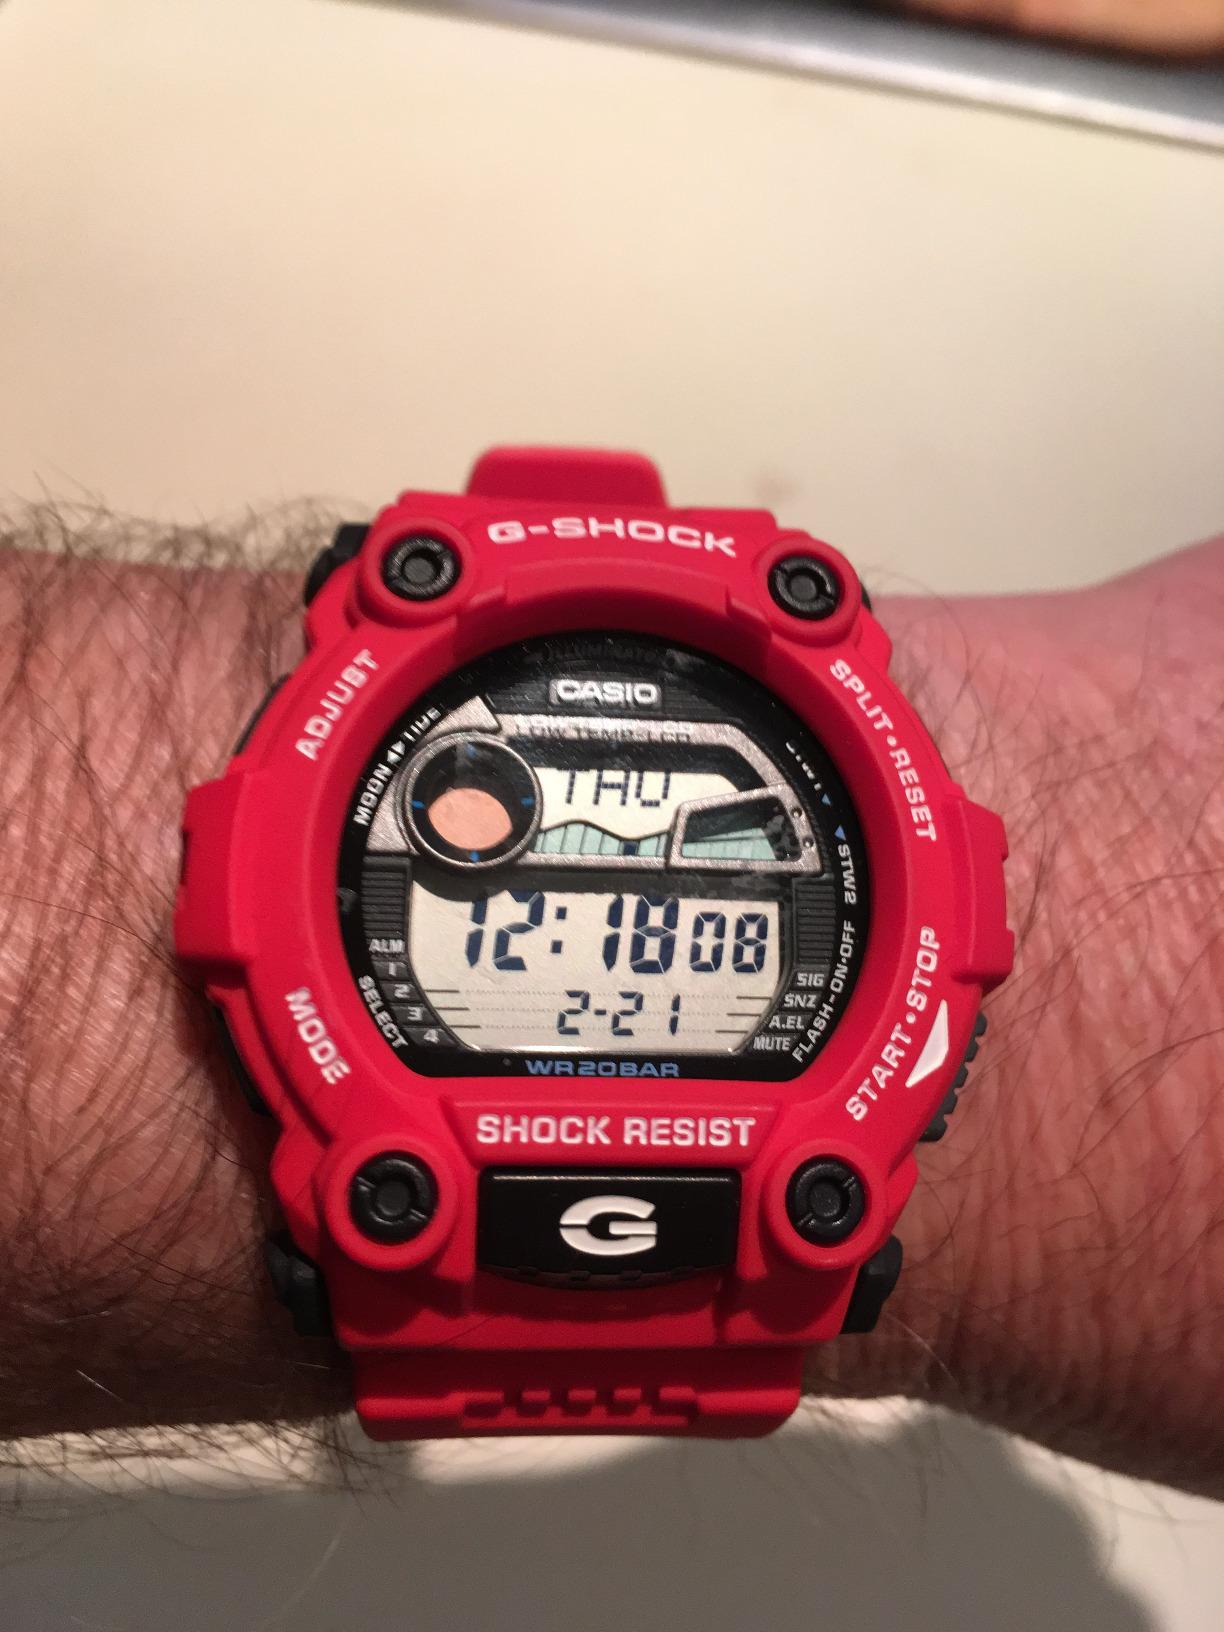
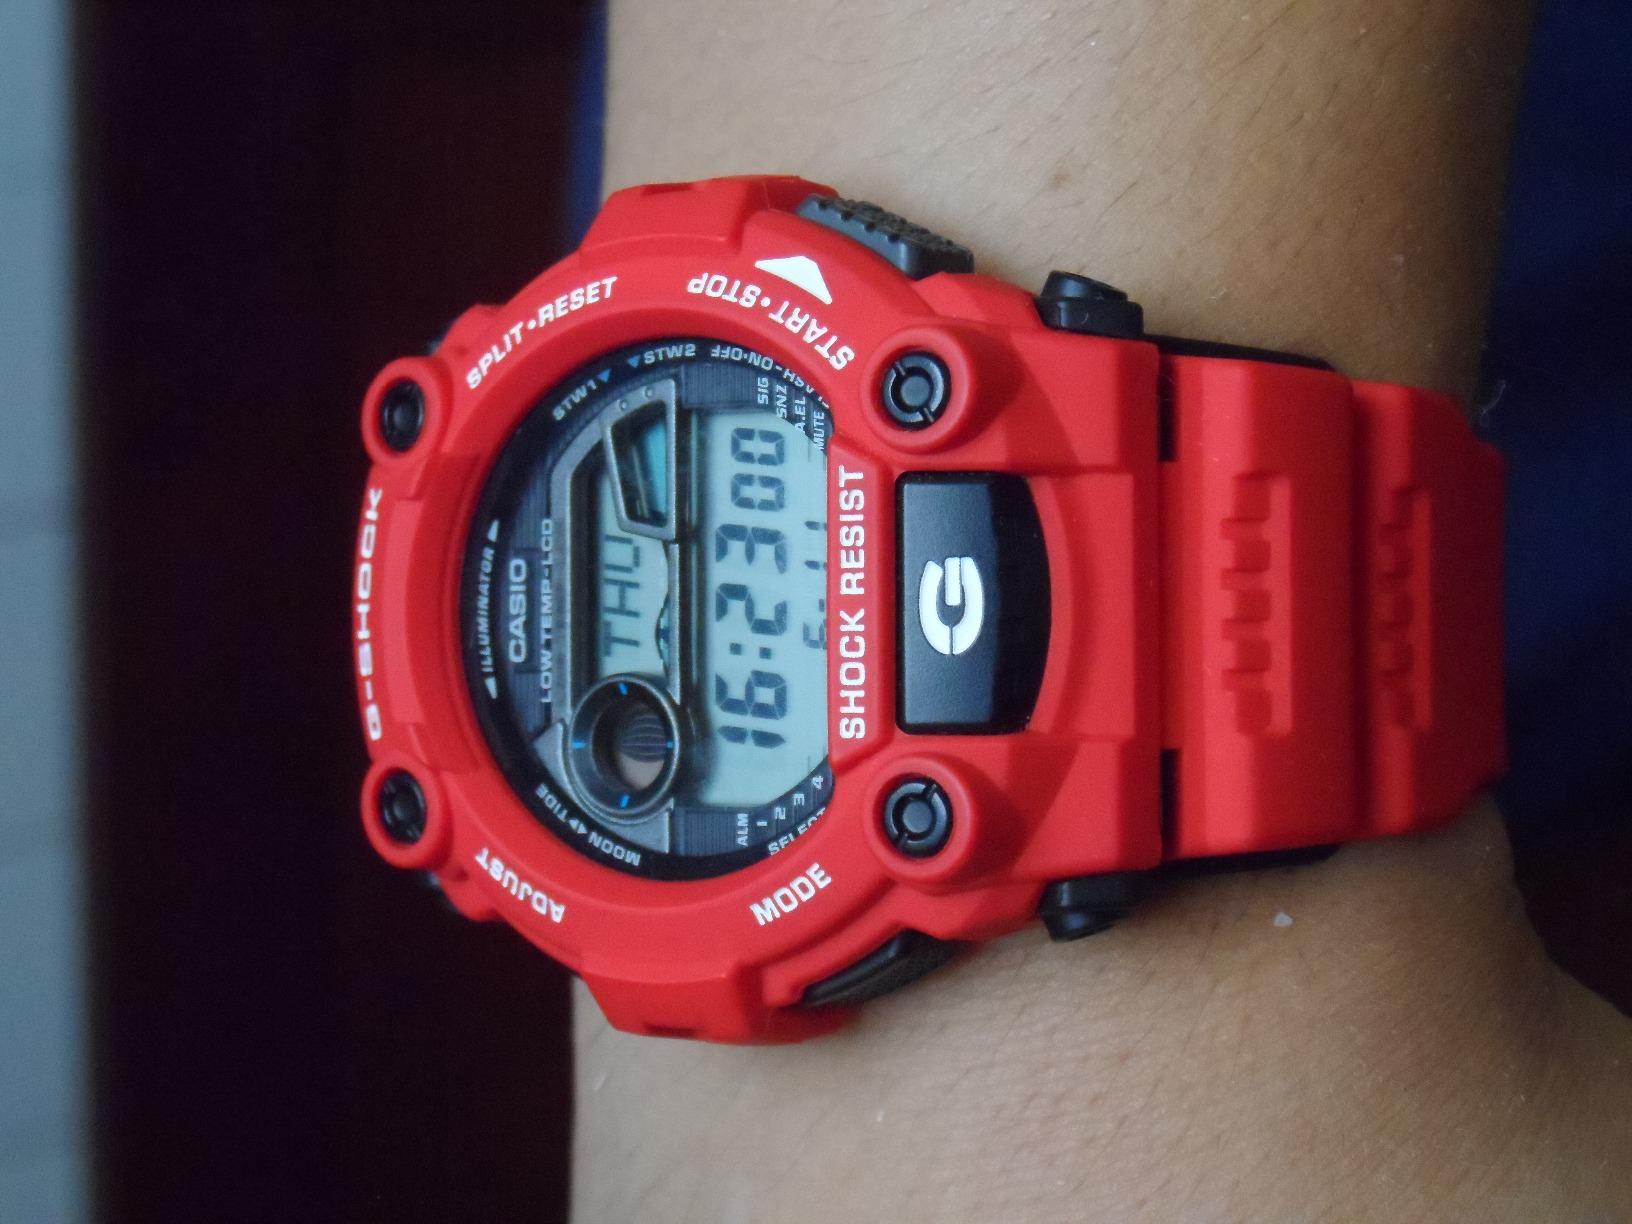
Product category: accessories_watch
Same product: yes